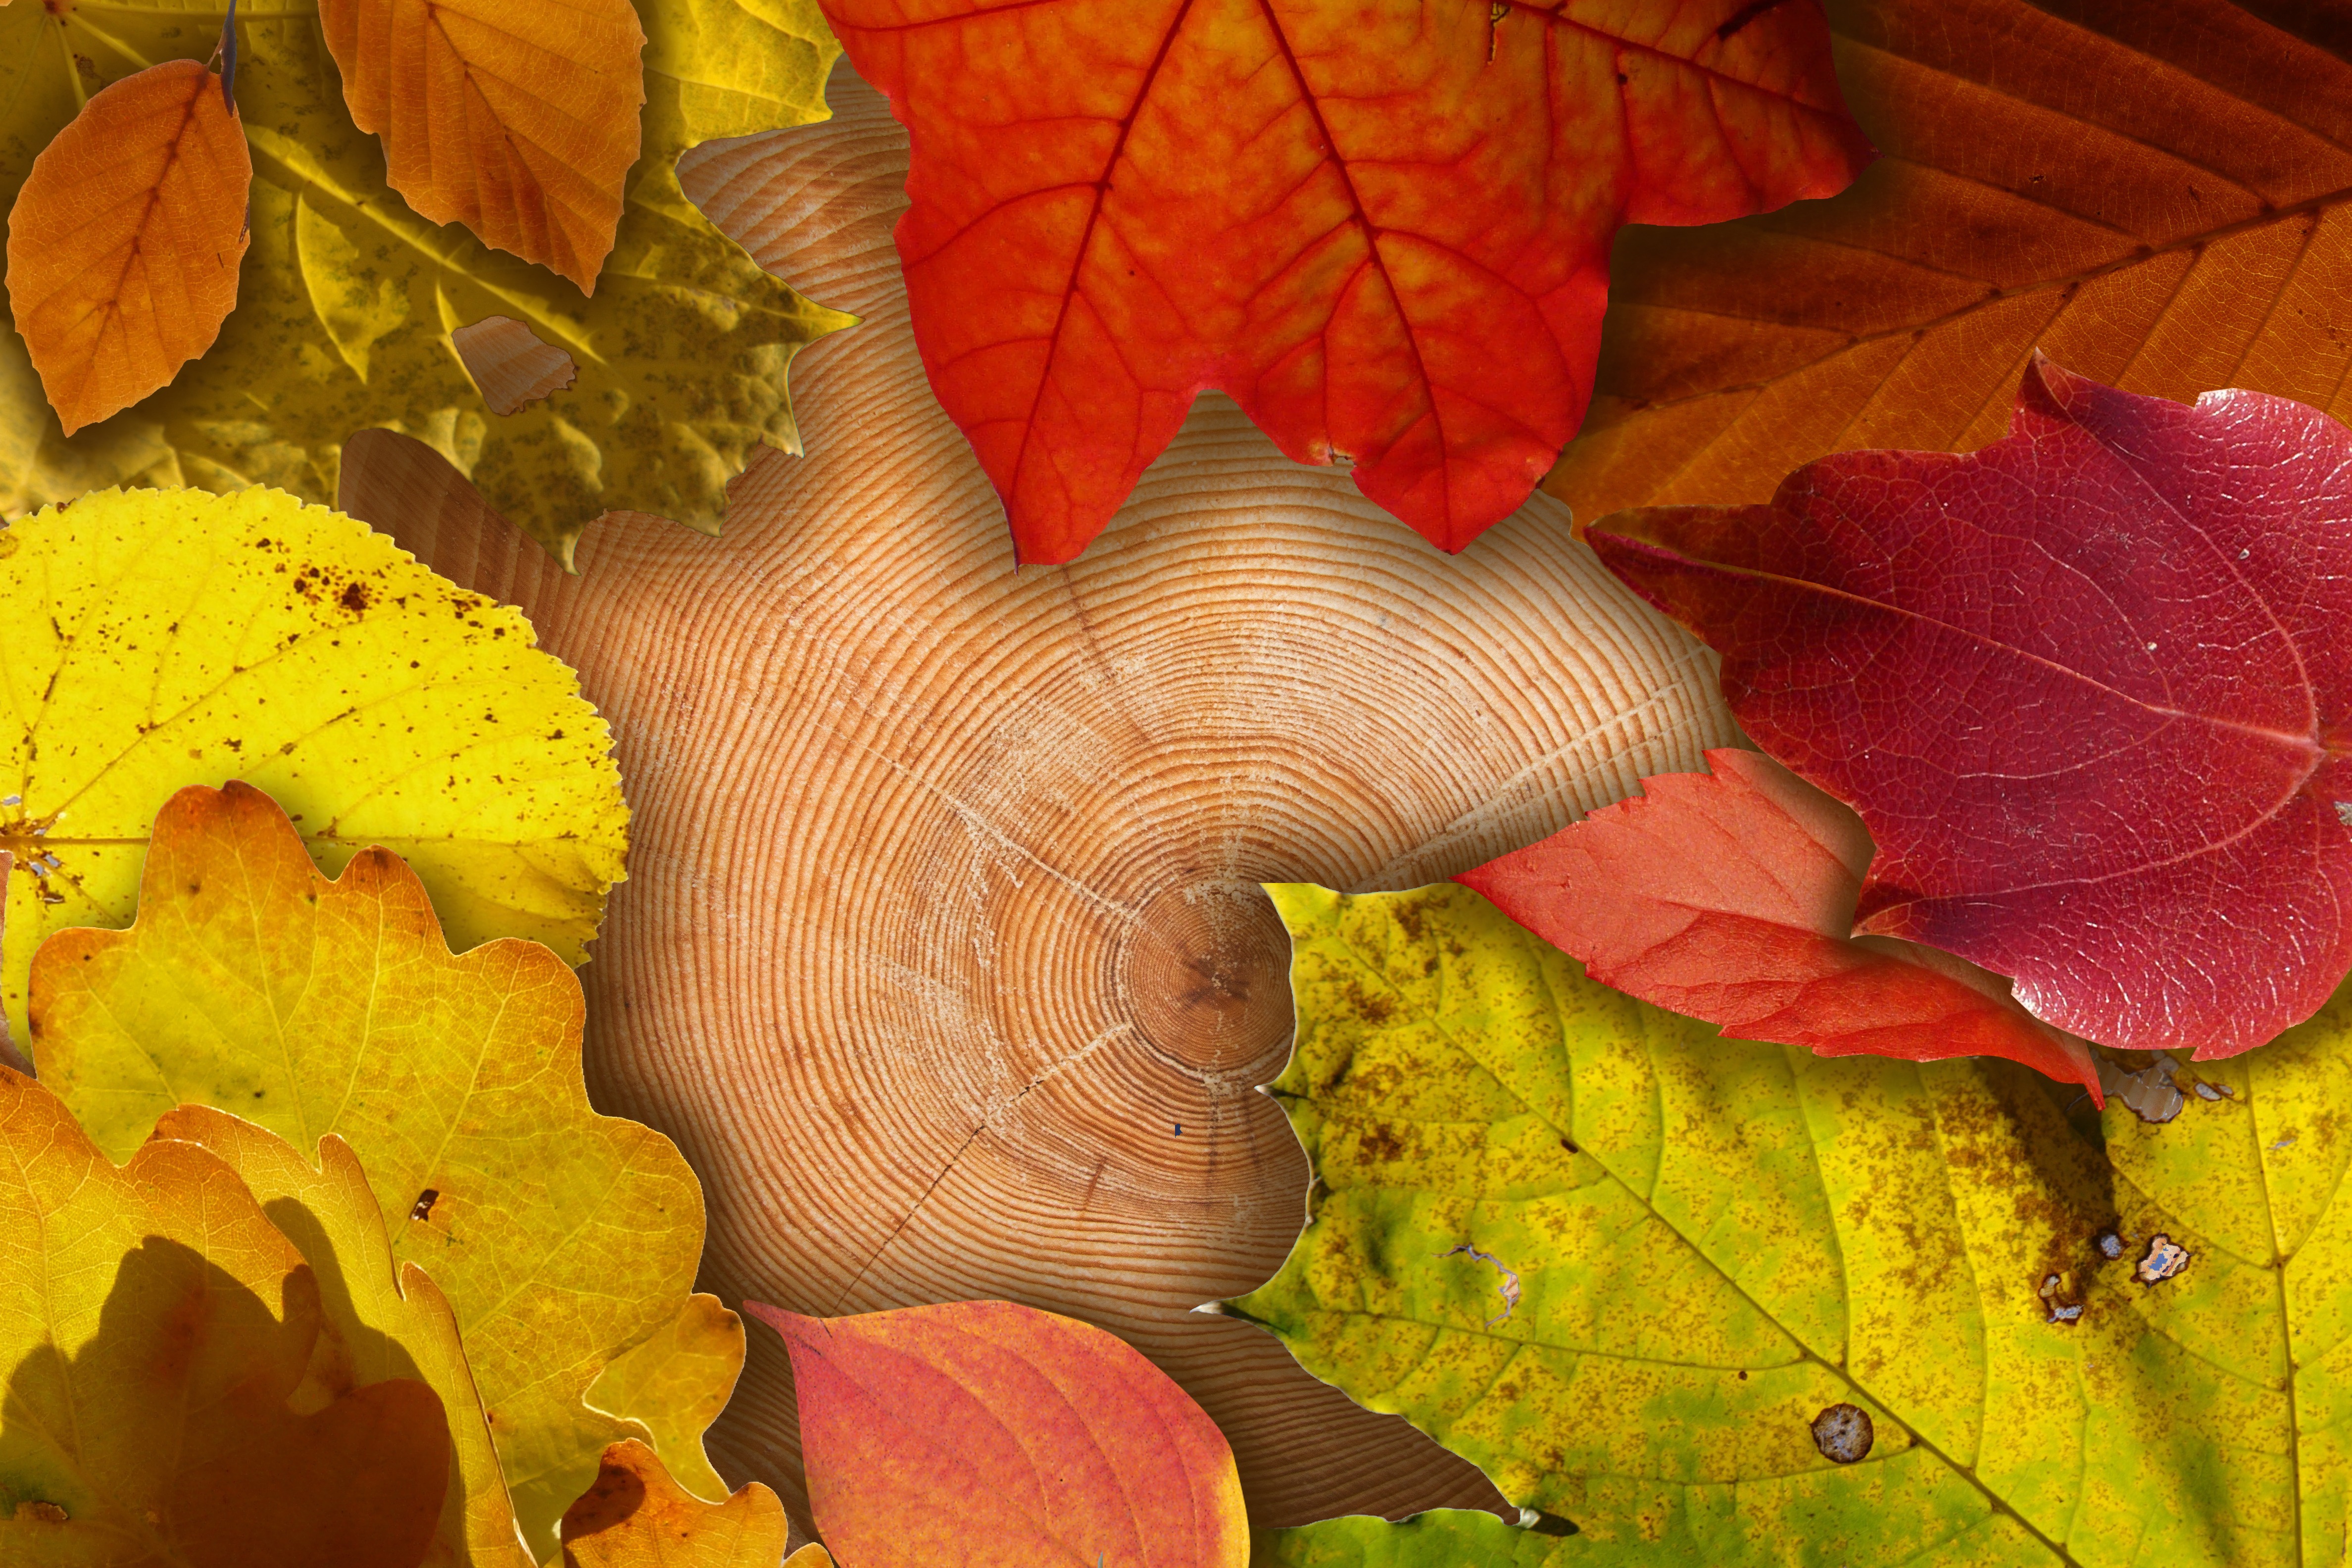
tree, plant, leaf, flower, petal, red, color, autumn, brown, botany, colorful, yellow, flora, season, maple leaf, leaves, deciduous, tree stump, dye, annual rings, macro photography, flowering plant, anthocyanin, woody plant, land plant, recoloring the leaves, yellowish red